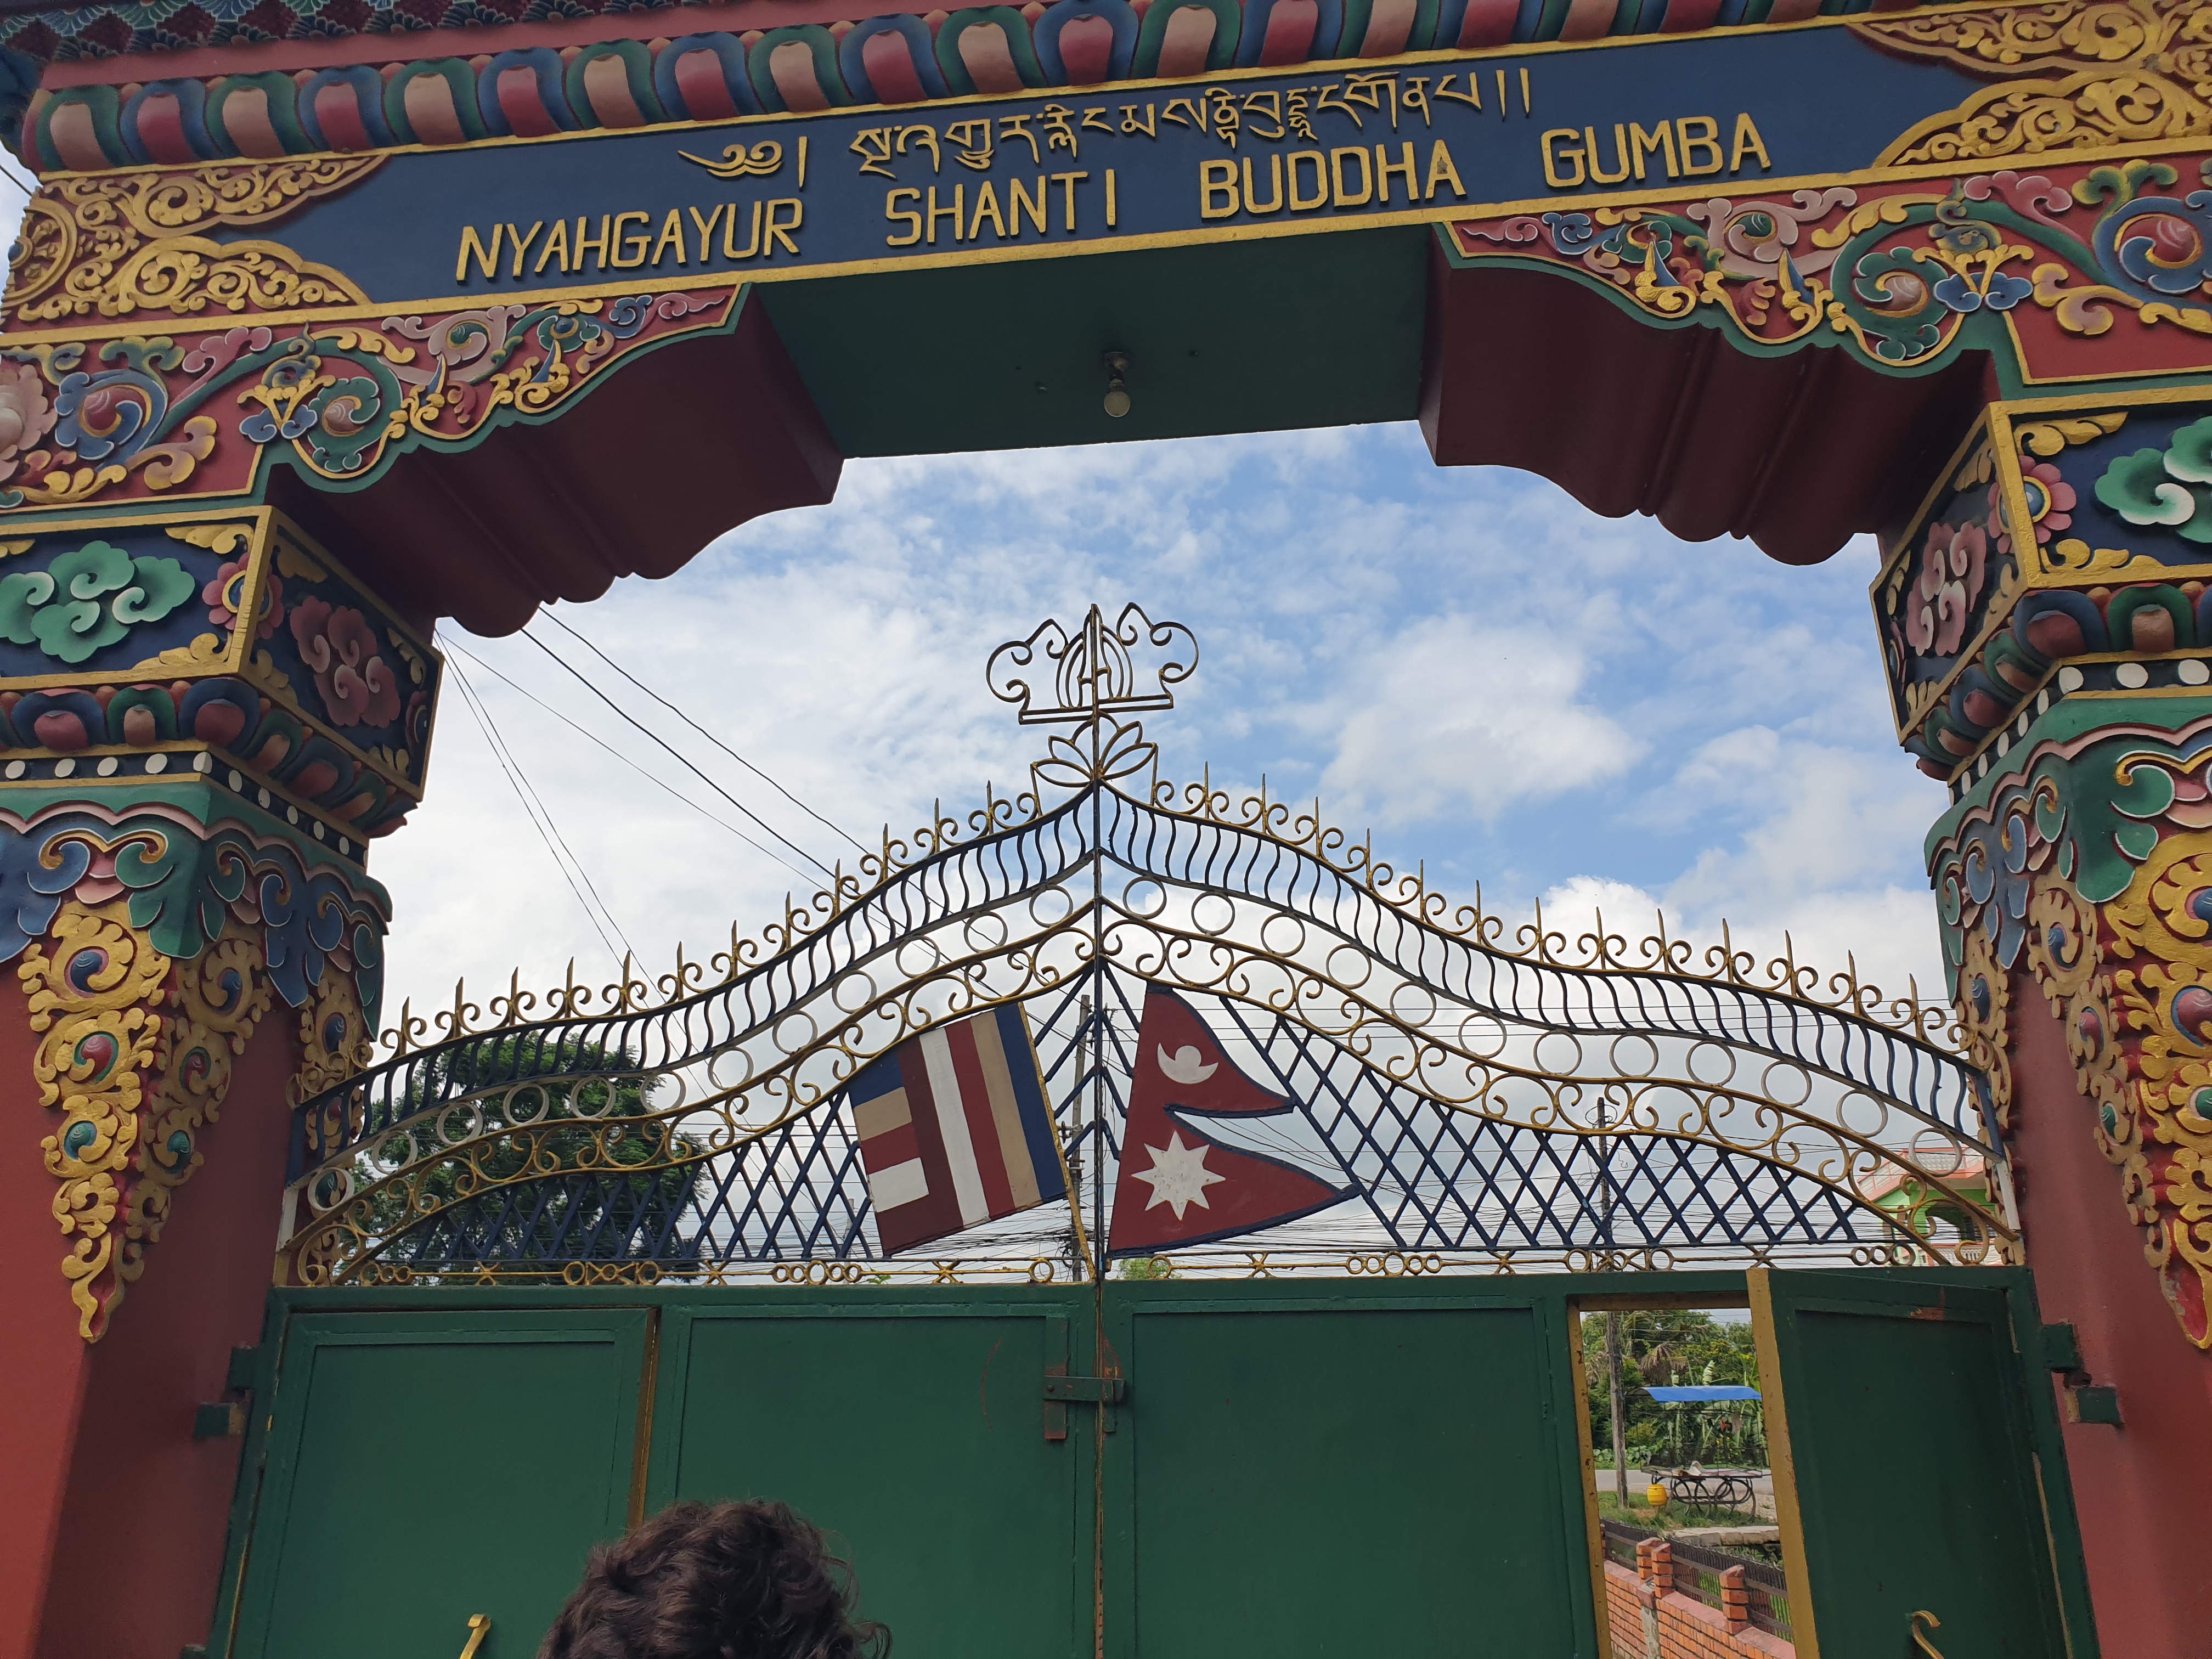
Heritage site: Nyahgayur_Shanti_Buddha_Gumba